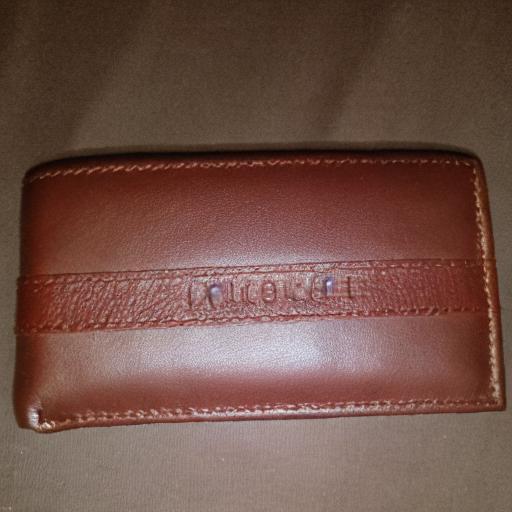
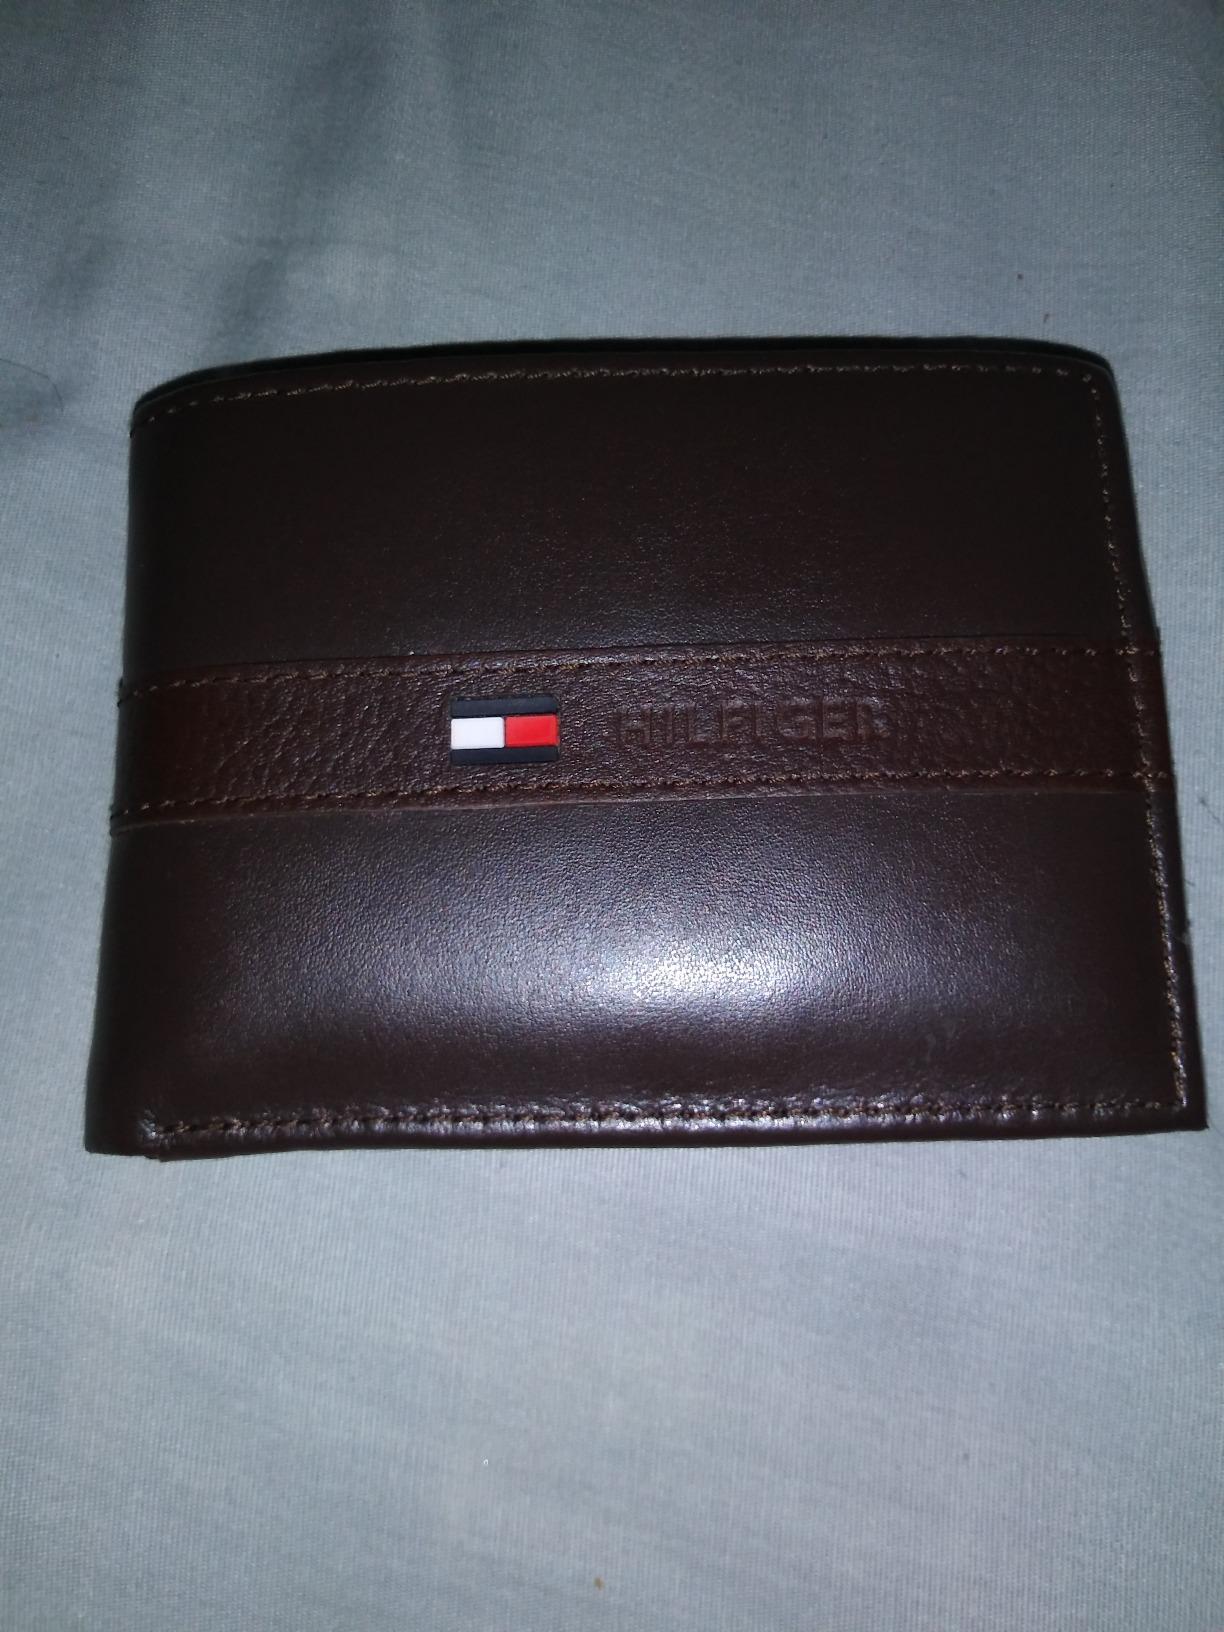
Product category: accessories_wallet
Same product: no